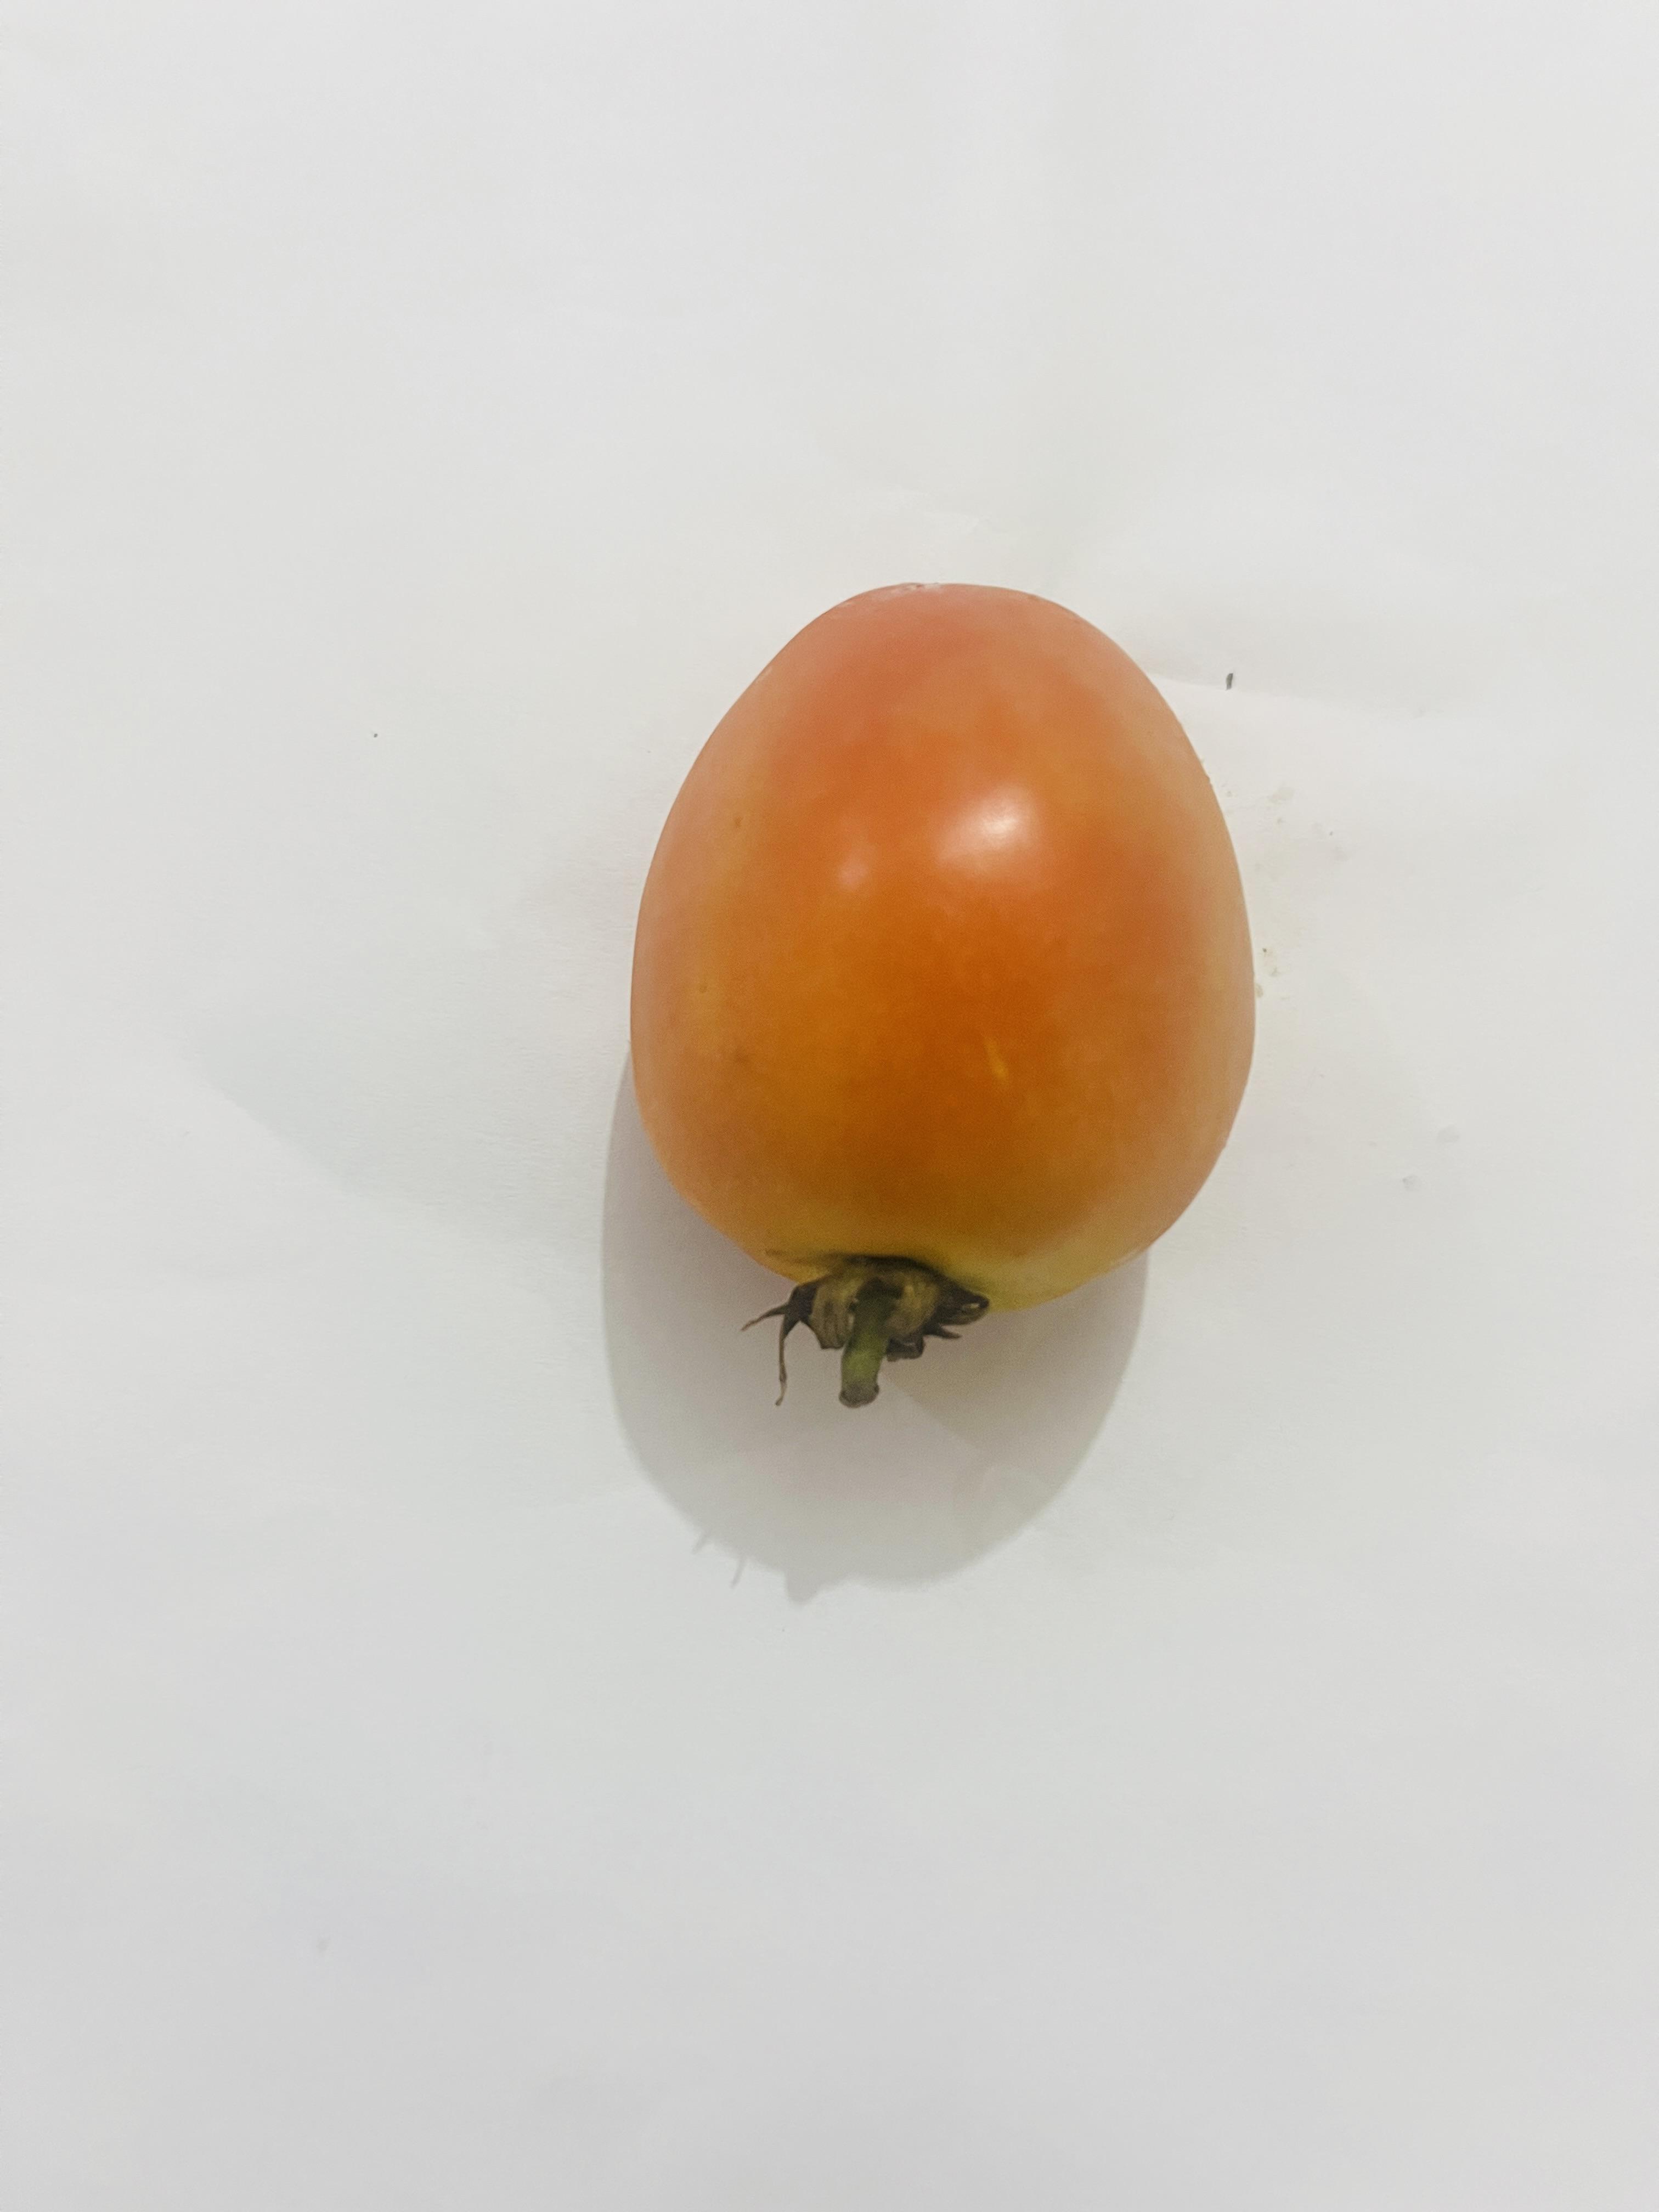
Label: Tomato